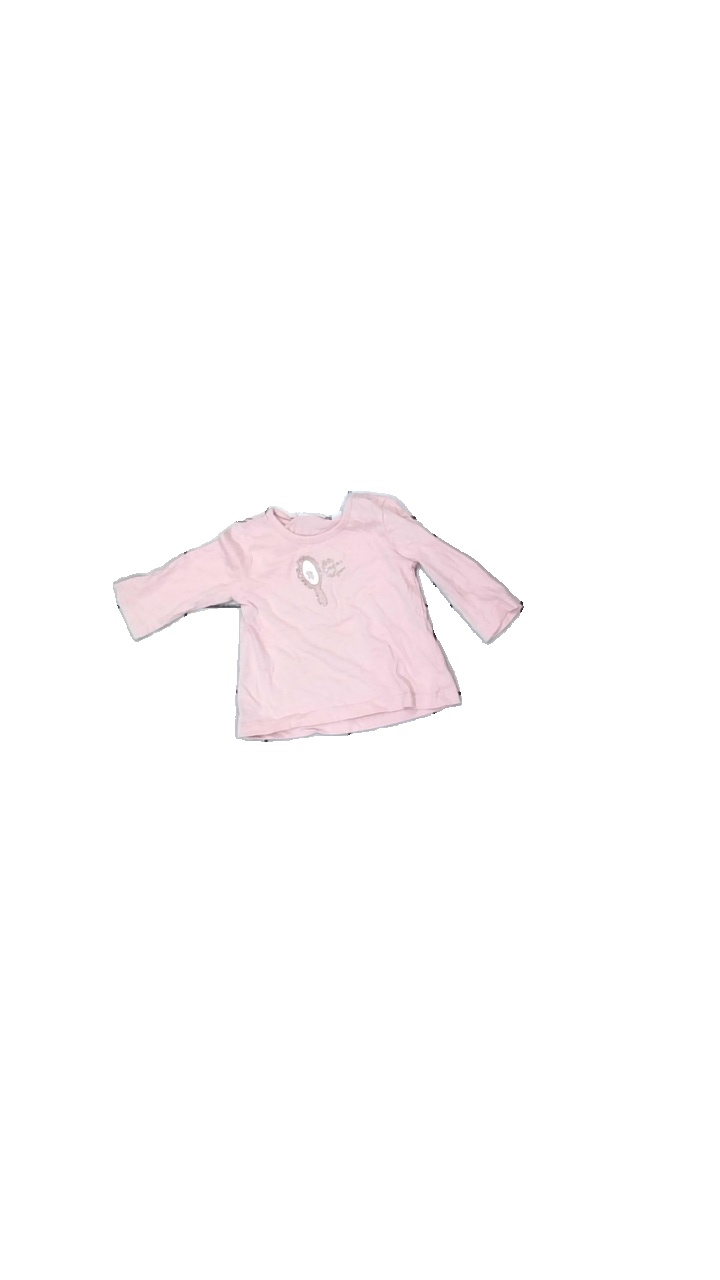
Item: Top (Children)
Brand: Mexx
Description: rosa långärmad tröja med glitter text + spegel fram
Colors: Pink, Grey
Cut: Regular
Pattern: Other
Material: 100% cotton
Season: All
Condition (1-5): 5
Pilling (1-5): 5
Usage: Reuse
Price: <50